Answer in natural language. Considering the relative positions, is abstract painting in a black frame (marked C) above or below toilet (marked A)? Choose between the following options: above or below
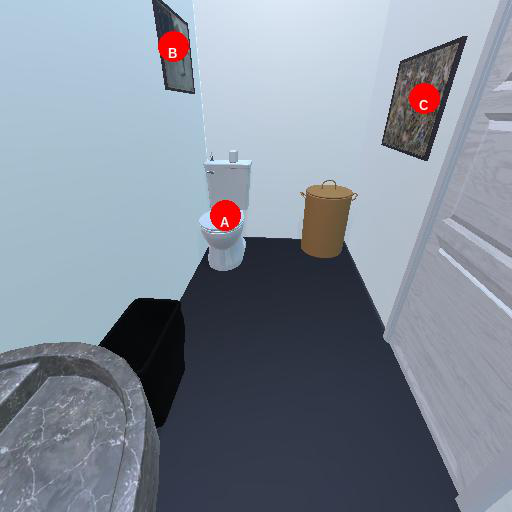
<answer>below</answer>